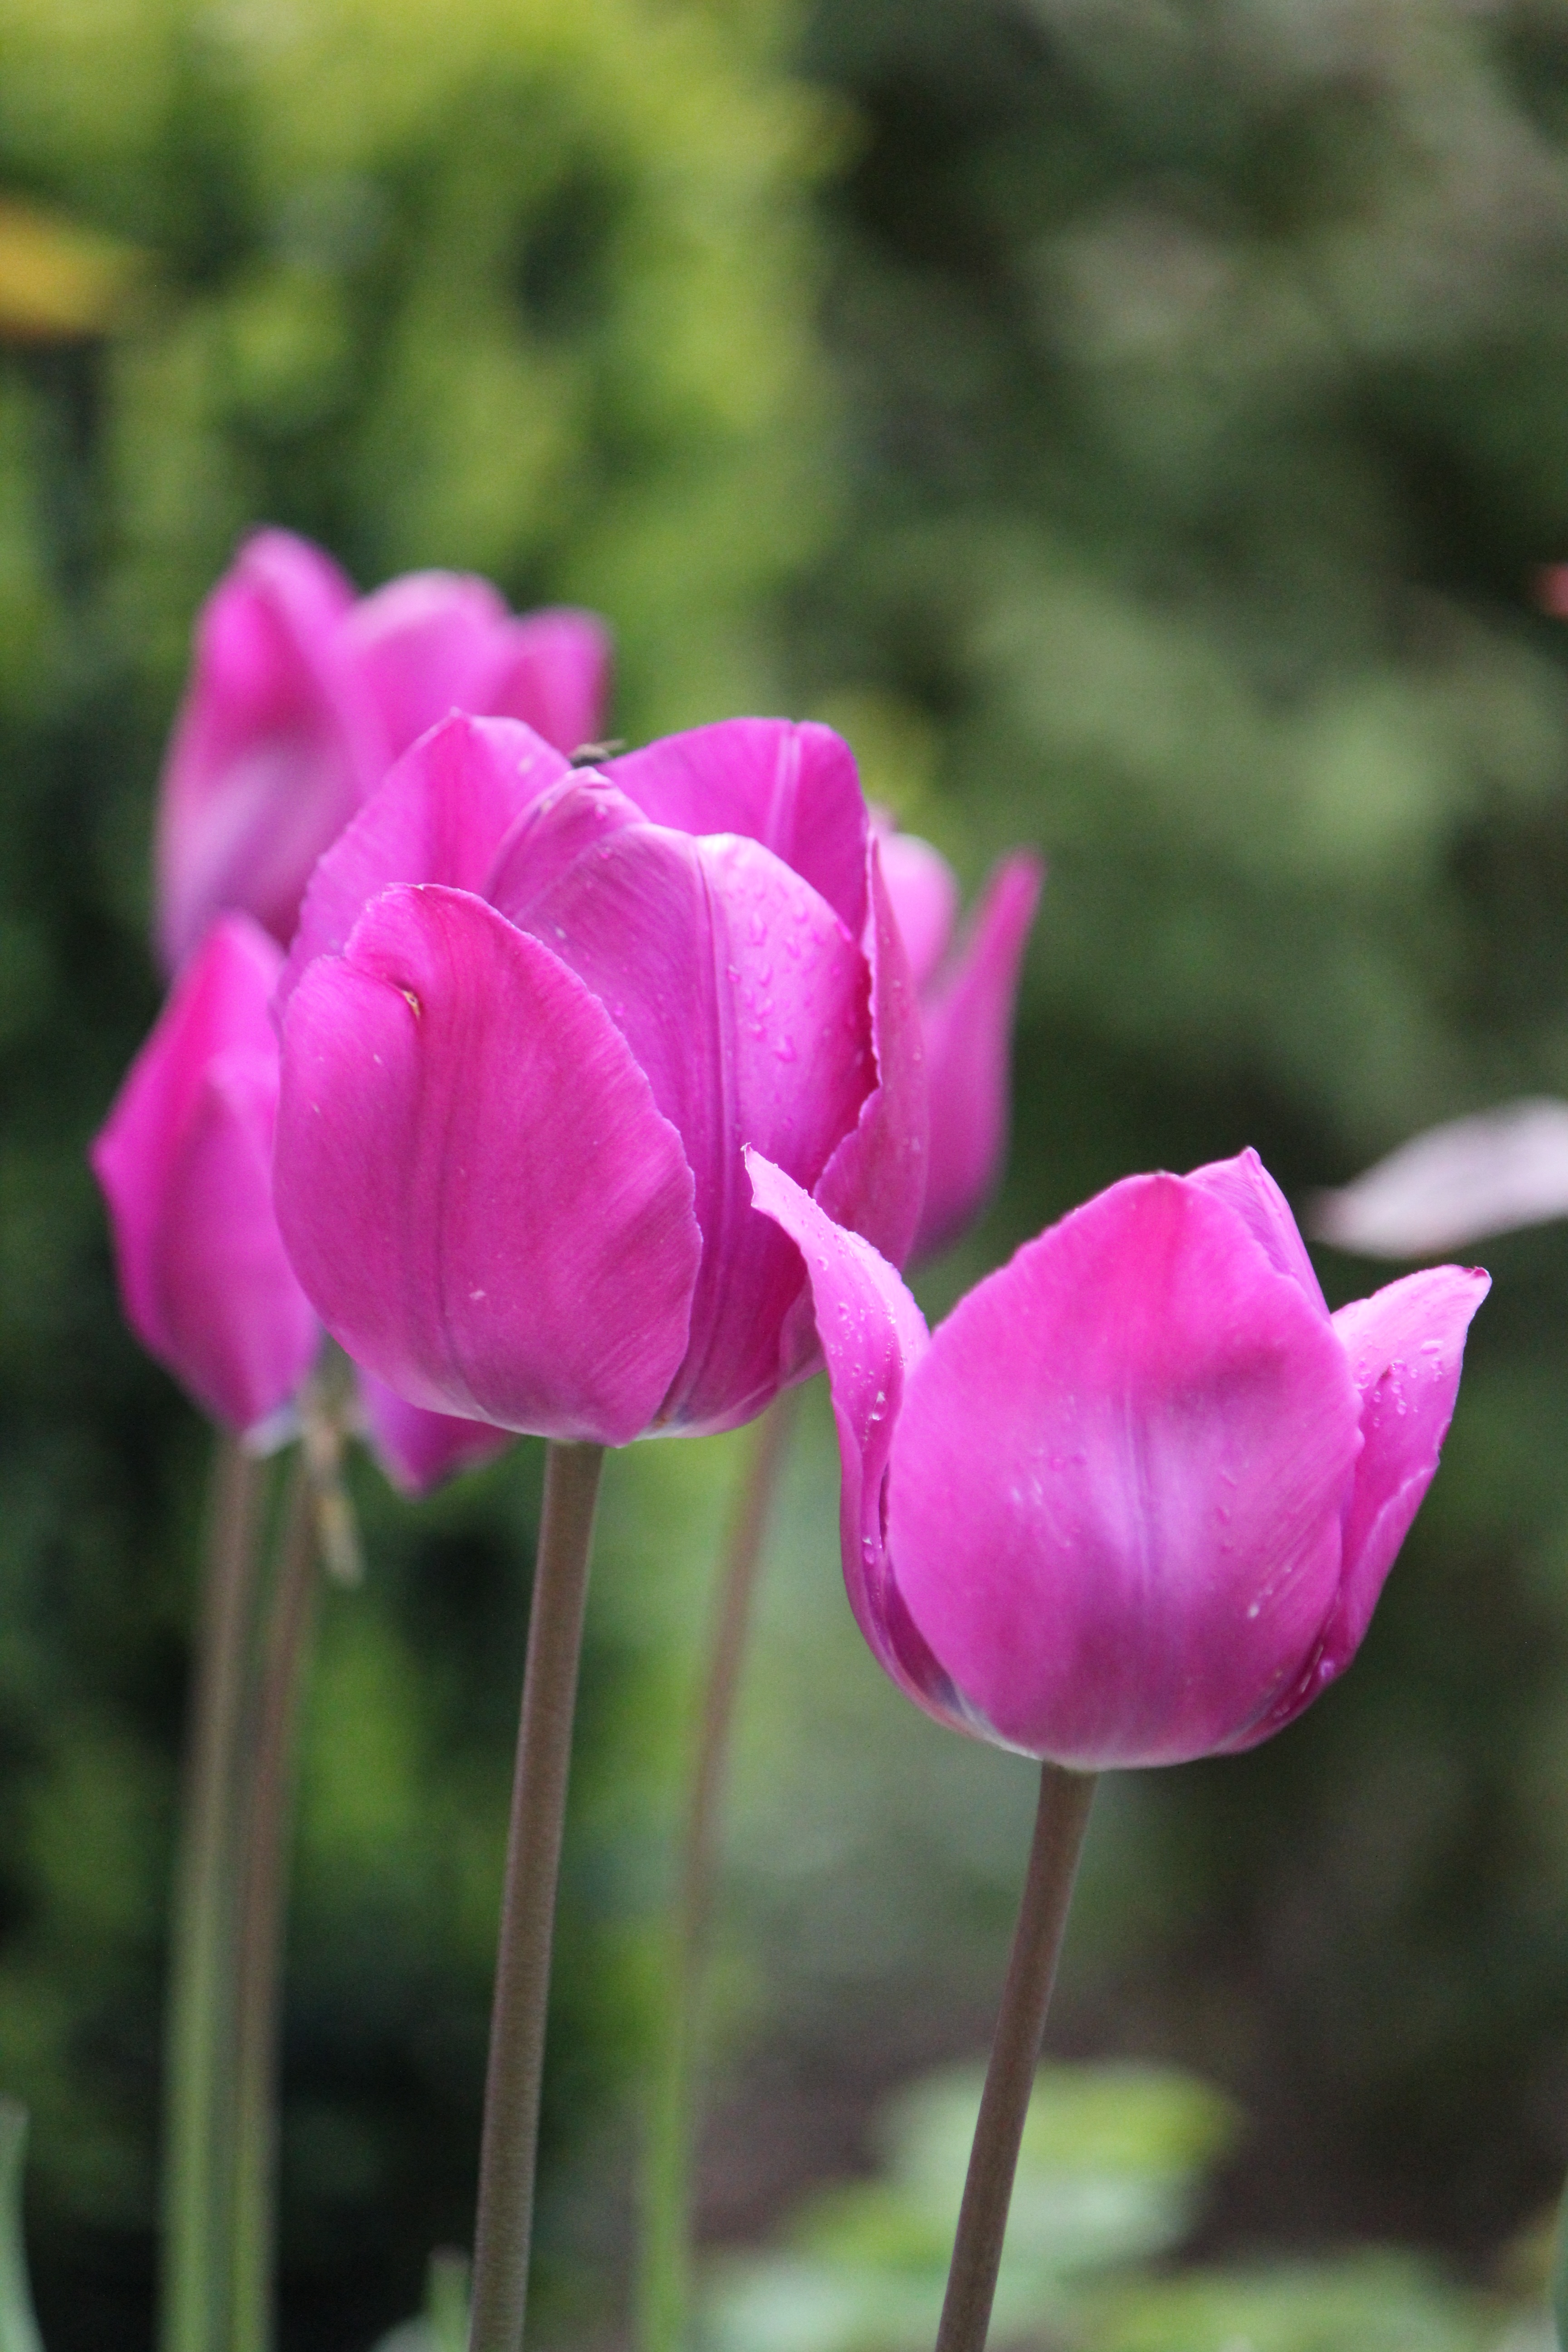
blossom, plant, flower, petal, tulip, botany, pink, flora, flowers, tulips, macro photography, flowering plant, plant stem, land plant